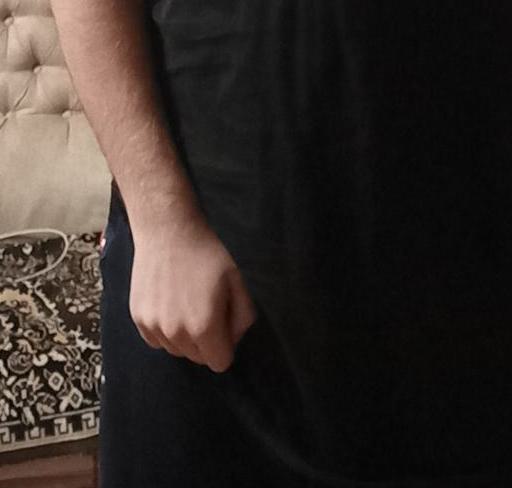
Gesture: no_gesture